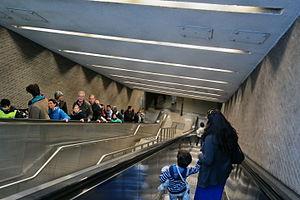
Van Eeden est une station du prémétro d'Anvers, faisant dès lors partie du réseau de tramways de la ville. Elle est située dans le quartier Linkeroever, sous la place Frederik van Eeden.